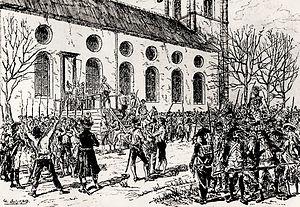
Dessin de la fin du XVIIIème siècle représentant l’exécution à la guillotine sur la place de l'église à Maîche (Doubs, France) de 19 jeunes gens ayant participé à l'insurrection paysanne de la Petite Vendée en 1793.
L’église Saint-Pierre de Maîche est une église située à Maîche dans le département français du Doubs.
Maîche est une commune française située dans le département du Doubs en région Bourgogne-Franche-Comté. Elle est le chef-lieu du canton de Maîche et de la communauté de communes du pays de Maîche. Sa population s'élevait en 2016 à 4 296 habitants appelés les Maîchois et Maîchoises.